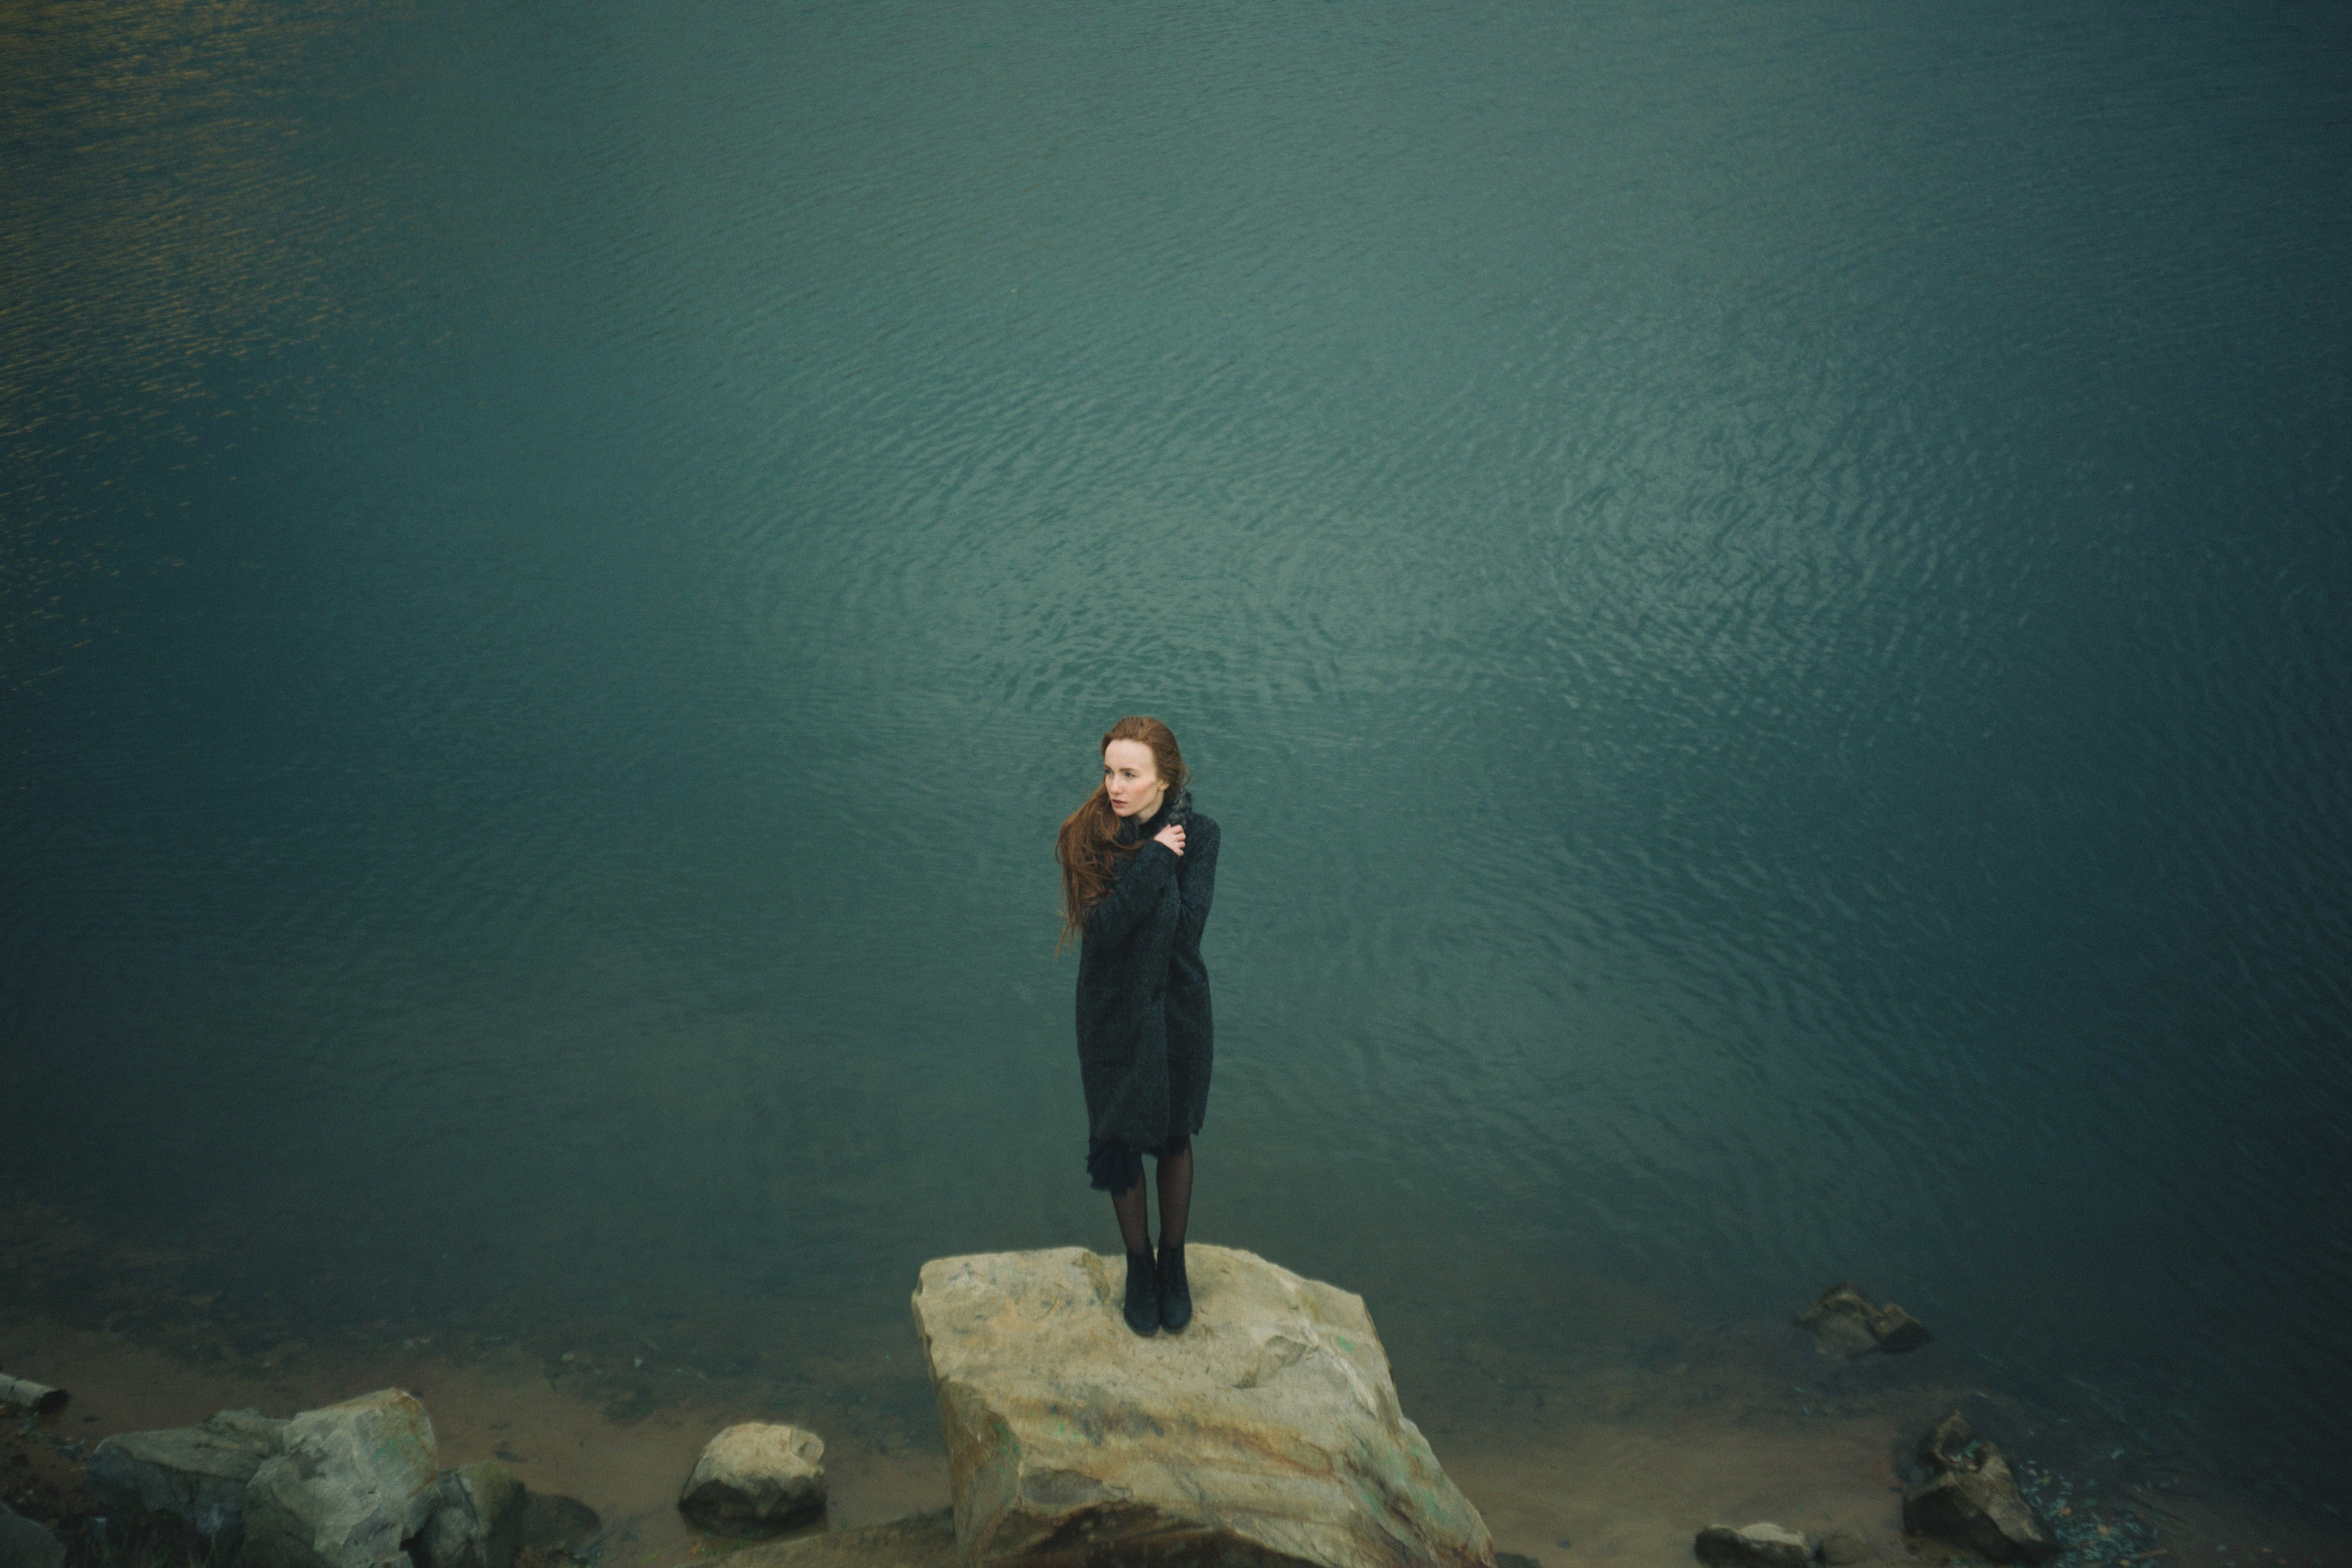
sea, water, rock, ocean, horizon, woman, sunlight, lake, alone, underwater, reflection, darkness, atmospheric phenomenon